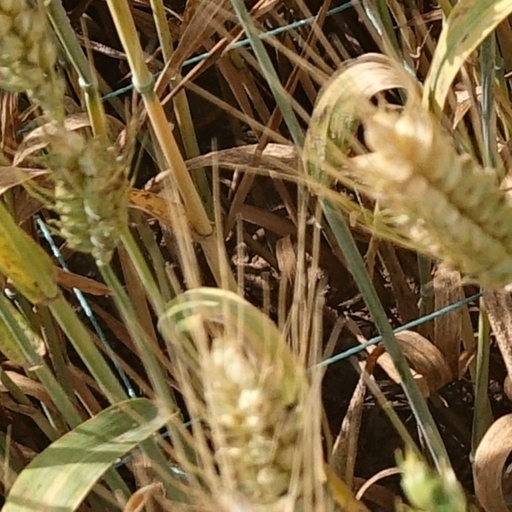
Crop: wheat